Matanuska Valley Colony

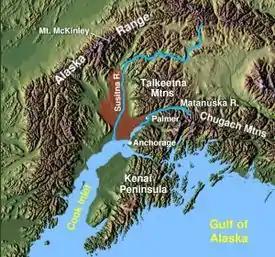
Relief map of the Matanuska-Susitna Valley

In 1935, the Federal Emergency Relief Administration created an experimental farming community known as the Matanuska Valley Colony as part of the New Deal resettlement plan. Situated in the Matanuska Valley, about 45 miles northeast of Anchorage, Alaska, the colony was settled by 203 families from Minnesota, Wisconsin and Michigan. The colony project cost about $5,000,000 and, after five years, over half of the original colonists had left the valley. By 1965, only 20 of the first families were still farming the valley.